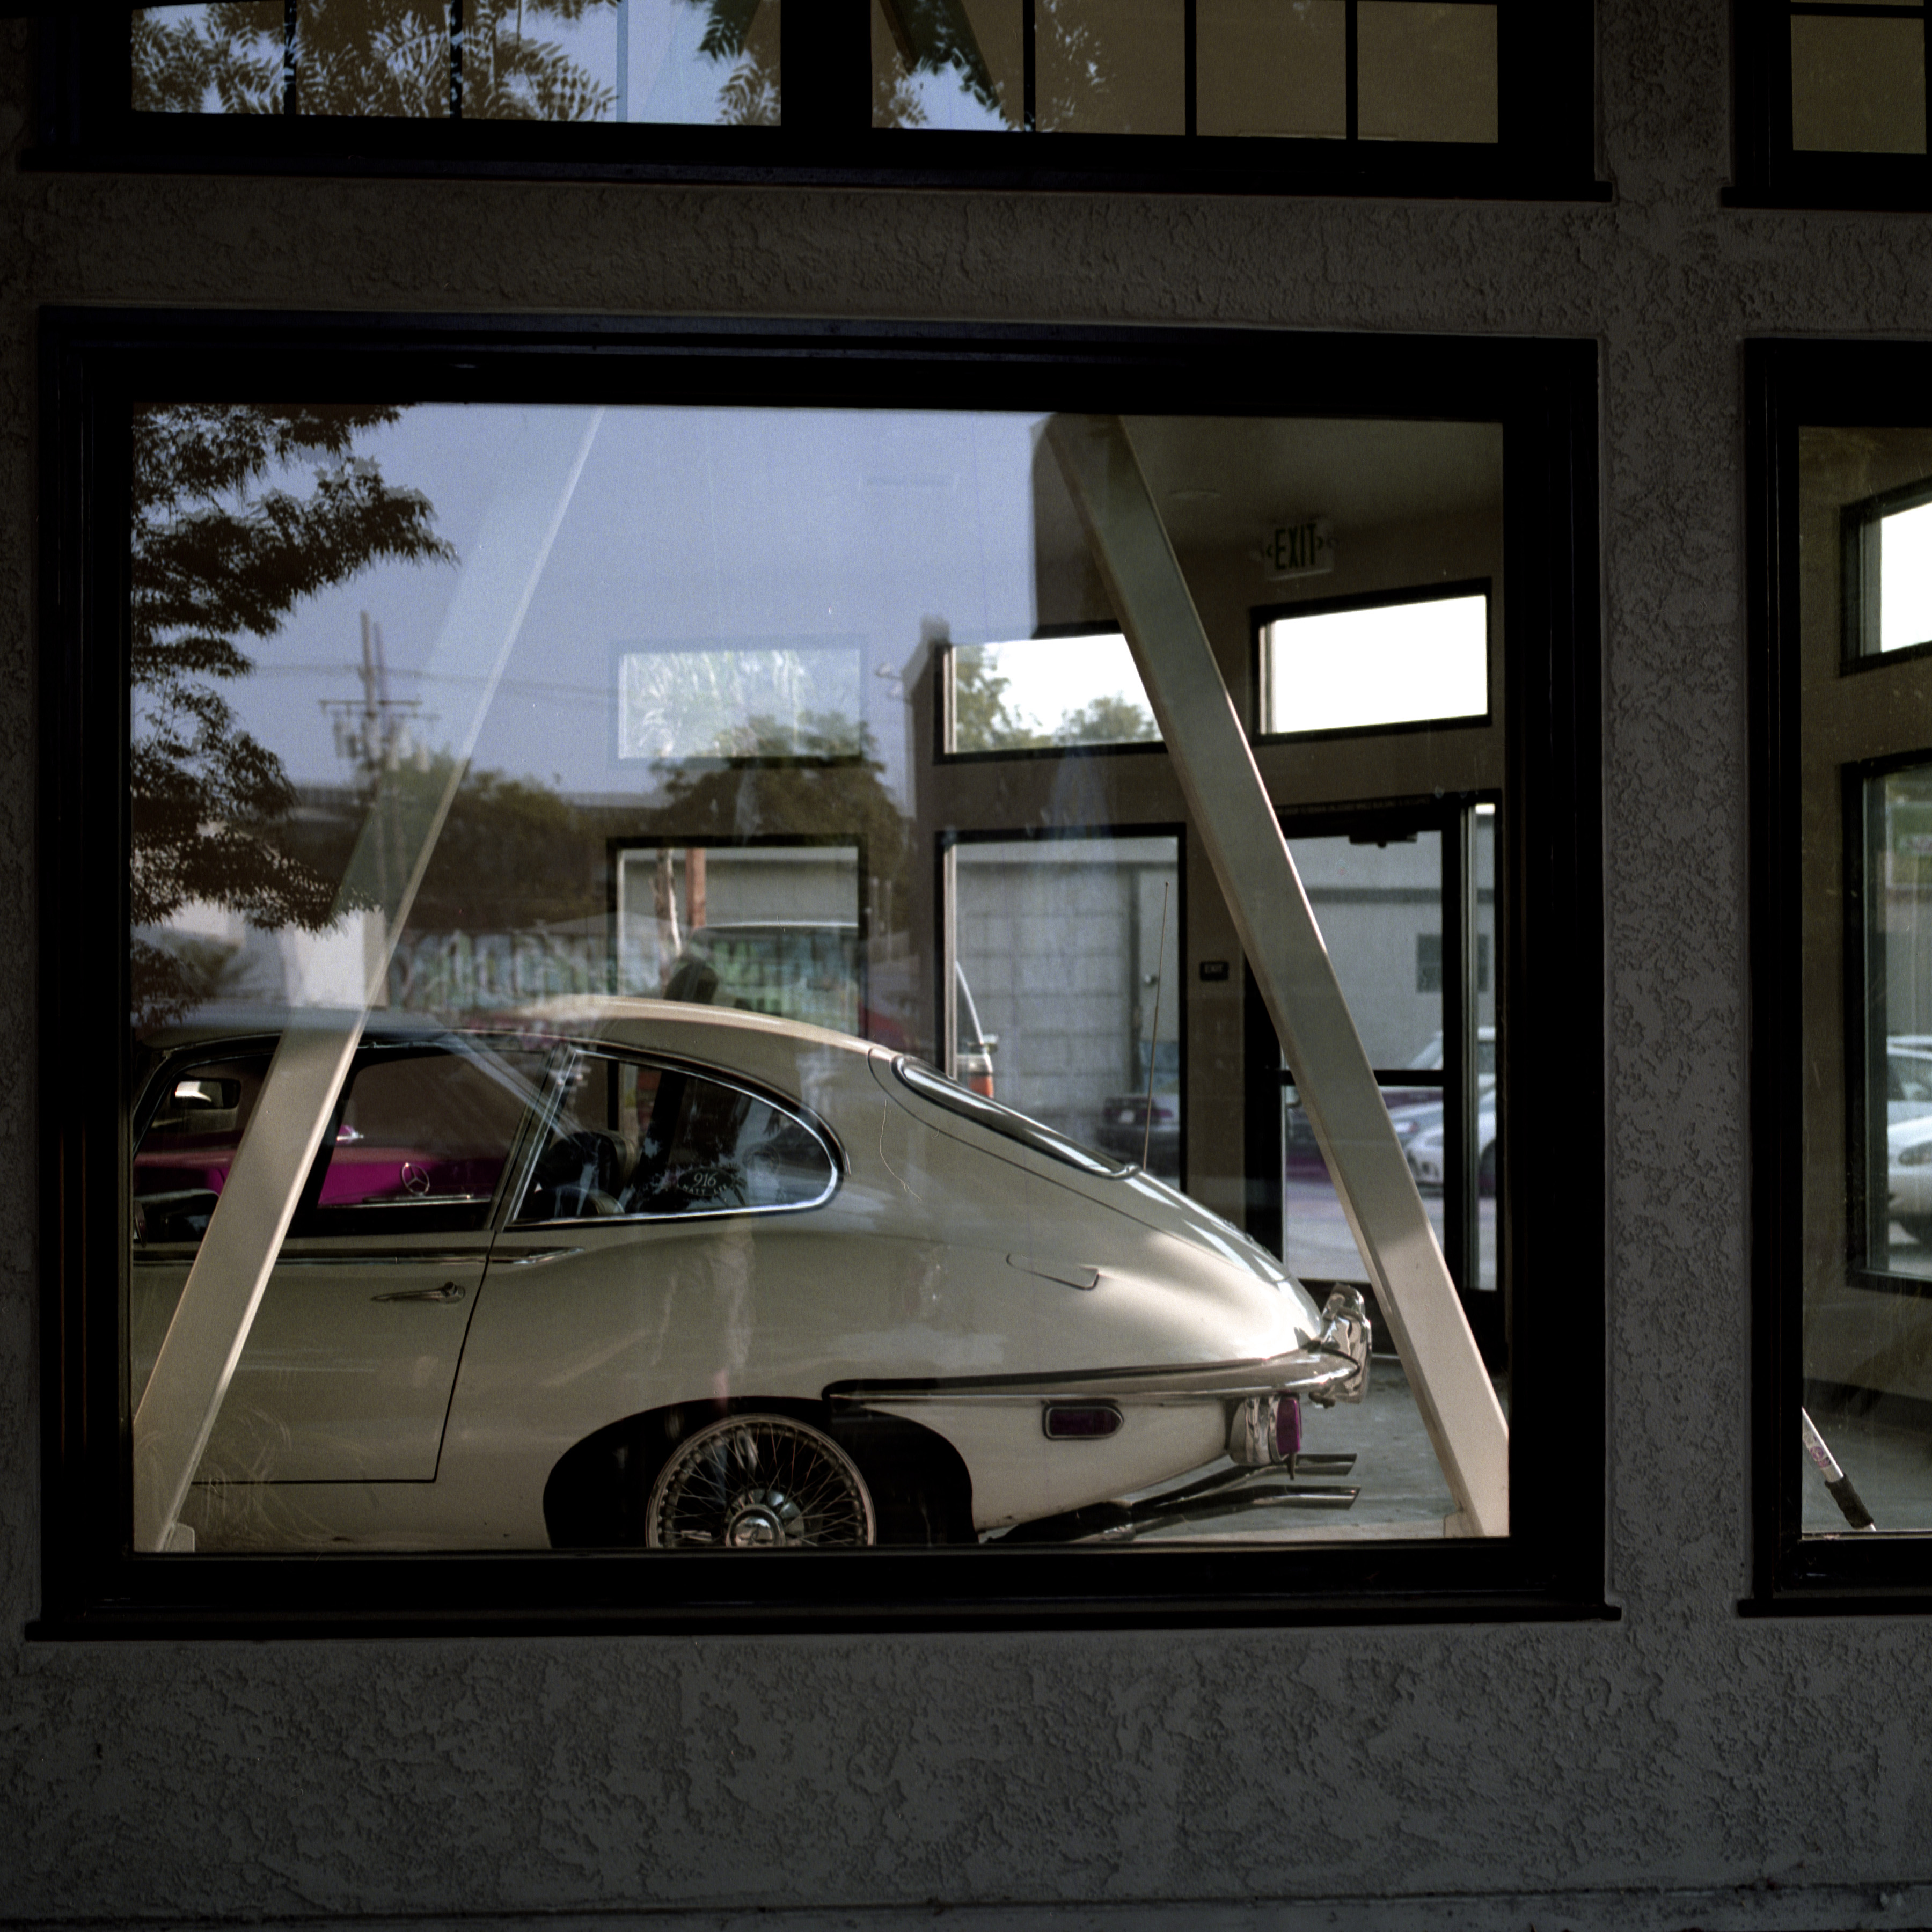
car, automobile, window, vehicle, sports car, supercar, classic, hasselblad, portra160, sacramento, xke, land vehicle, automobile make, automotive design, luxury vehicle